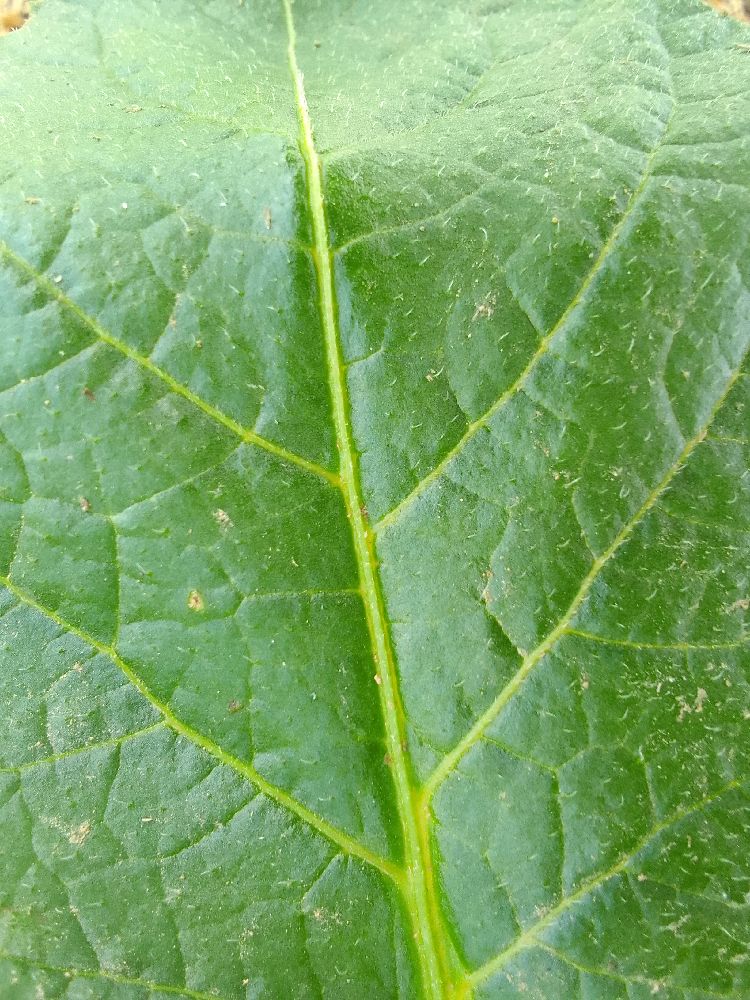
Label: Healthy